Parcevall Hall

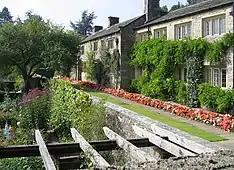
Parcevall Hall and garden

Parcevall Hall, also known as Parceval Hall, and its gardens are located at Skyreholme near Appletreewick village, Wharfedale, North Yorkshire, England. It features a Grade II* listed manor house and landscaped gardens. Currently owned by Walsingham College and leased by the Anglican Diocese of Leeds, it is used as a retreat house and conference centre.